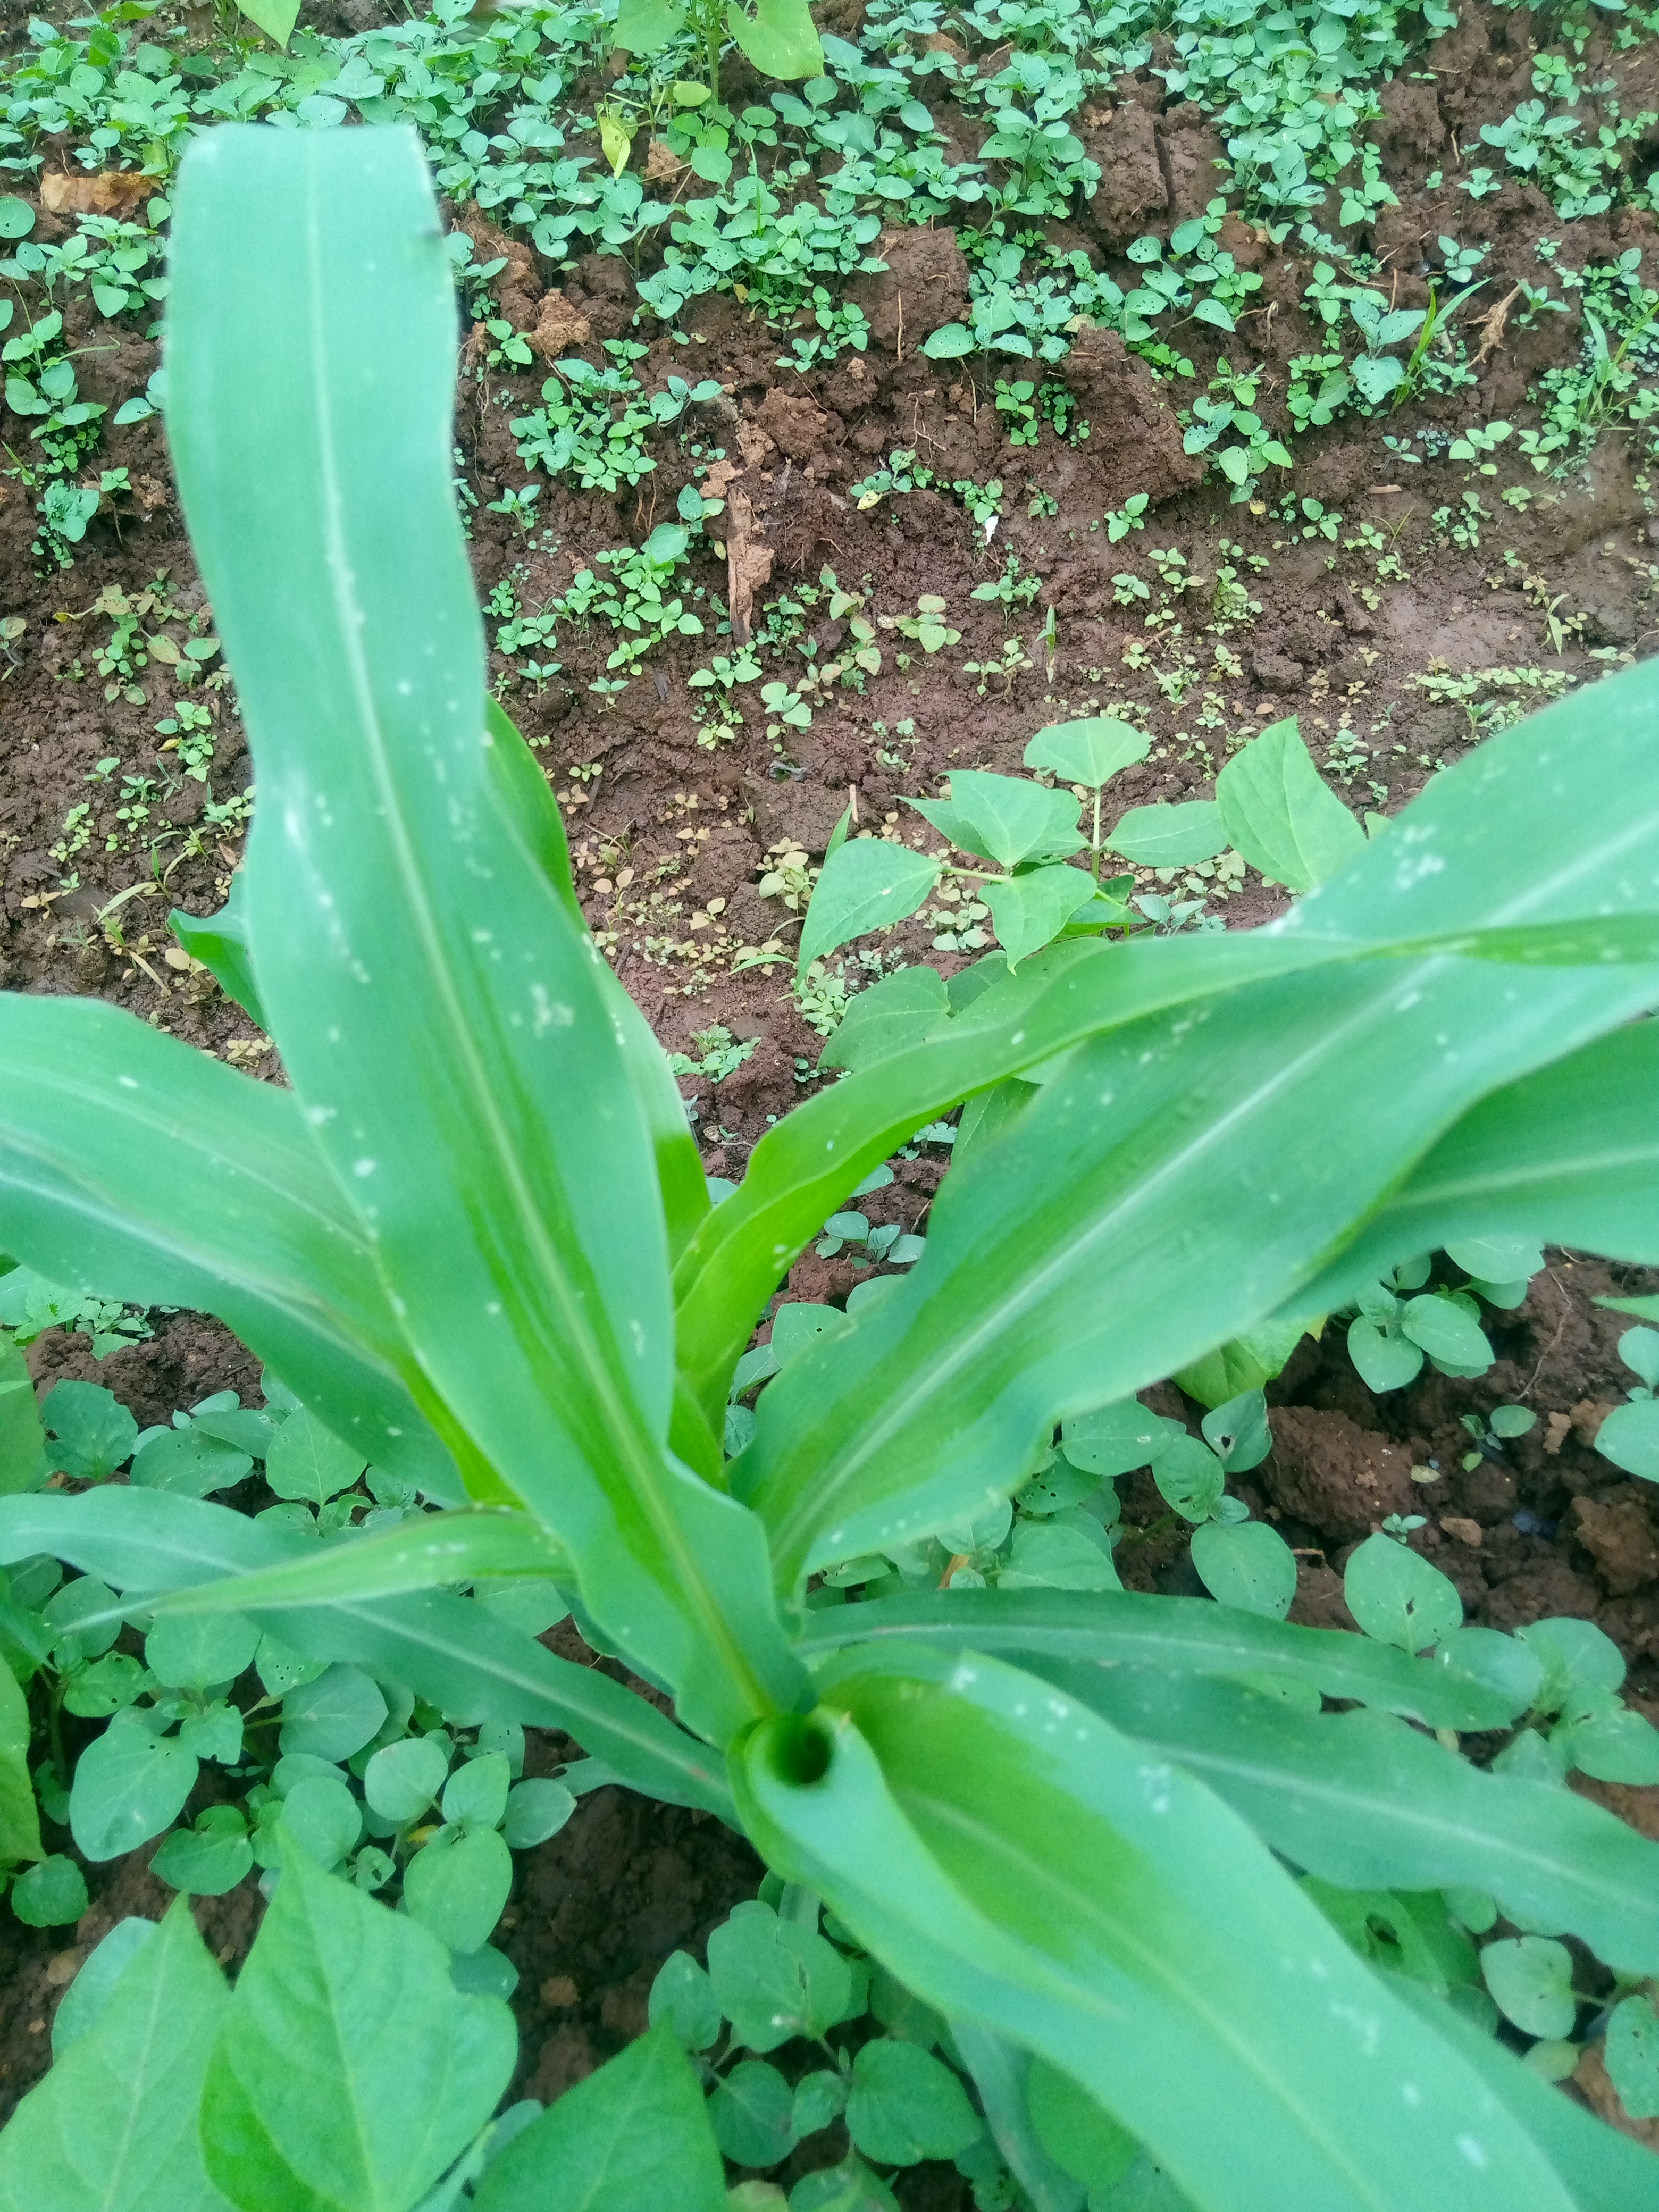
Label: spodoptera_frugiperda